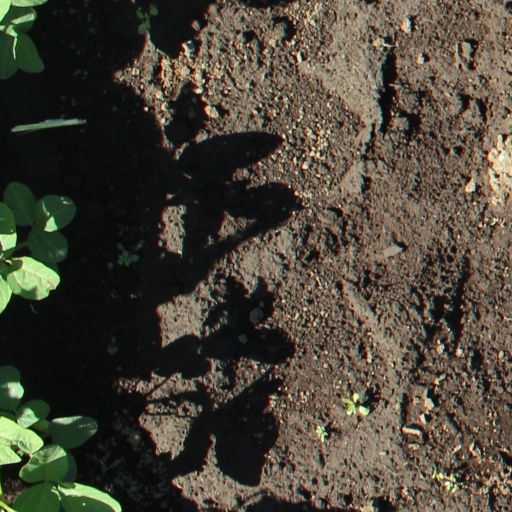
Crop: soybean